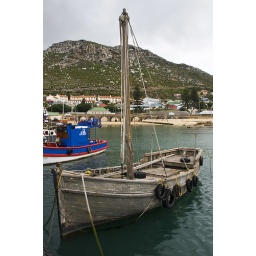
Old wooden fishing boat in Kalk Bay harbour